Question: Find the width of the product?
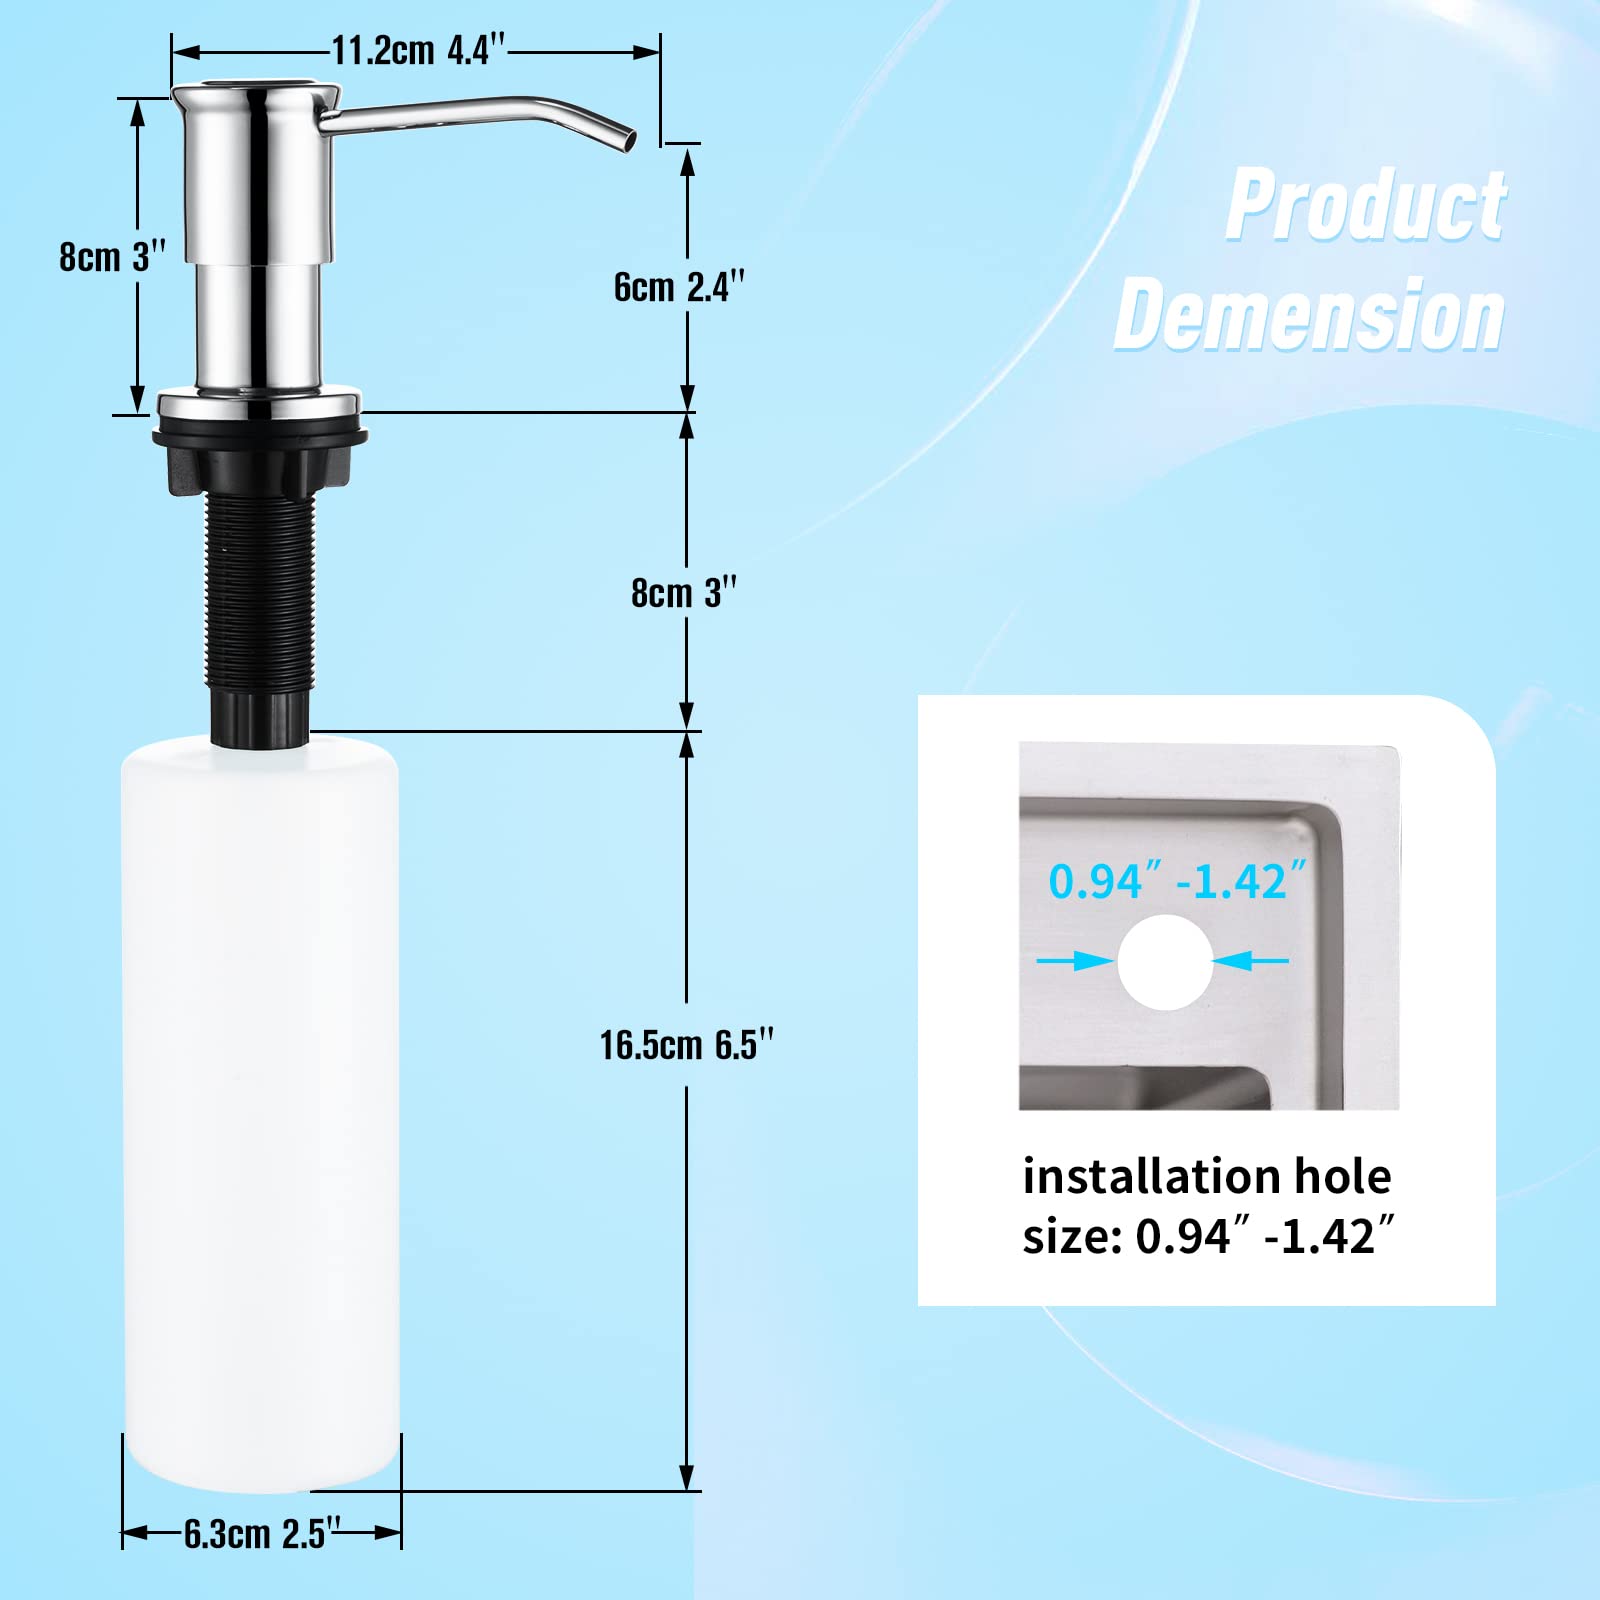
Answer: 2.5 inch